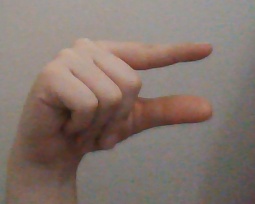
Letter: dal